Ich bin der Doktor Eisenbart

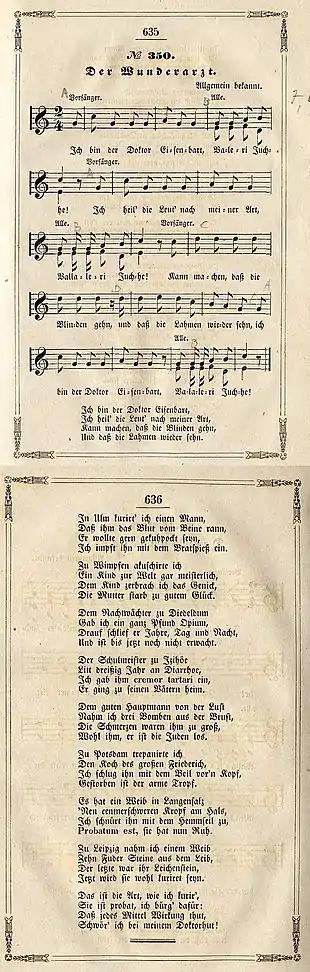
"Ich bin der Doktor Eisenbart", first print with melody, Berlin 1840

"Ich bin der Doktor Eisenbart" ("I am the Doctor Eisenbart"), also called Eisenbart-Lied ("Eisenbart Song"), is a German-language folk song associated with students and first published in 1814. Other variants include a Dutch variant titled "Ik ben Doktor Grijzenbaard" and a Pennsylvania Dutch variant titled "Ich bin der Doktor Witzelsucht". It deals with the treatment methods of Johann Andreas Eisenbarth, who is depicted in the song as a quack. There are numerous variations, of which the earliest dateable publication of 1814 comes from the commercial book of the student association Germania from Göttingen. The first publication with melody appeared in 1840. In the 20th century the song became popular among children, and the melody was also adapted for the equally popular "Ein Mann, der sich Kolumbus nannt".